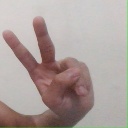
अक्षर: ऐ